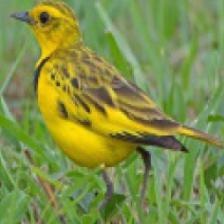
Species: GOLDEN PIPIT
Scientific name: TMETOTHYLACUS TENELLUS